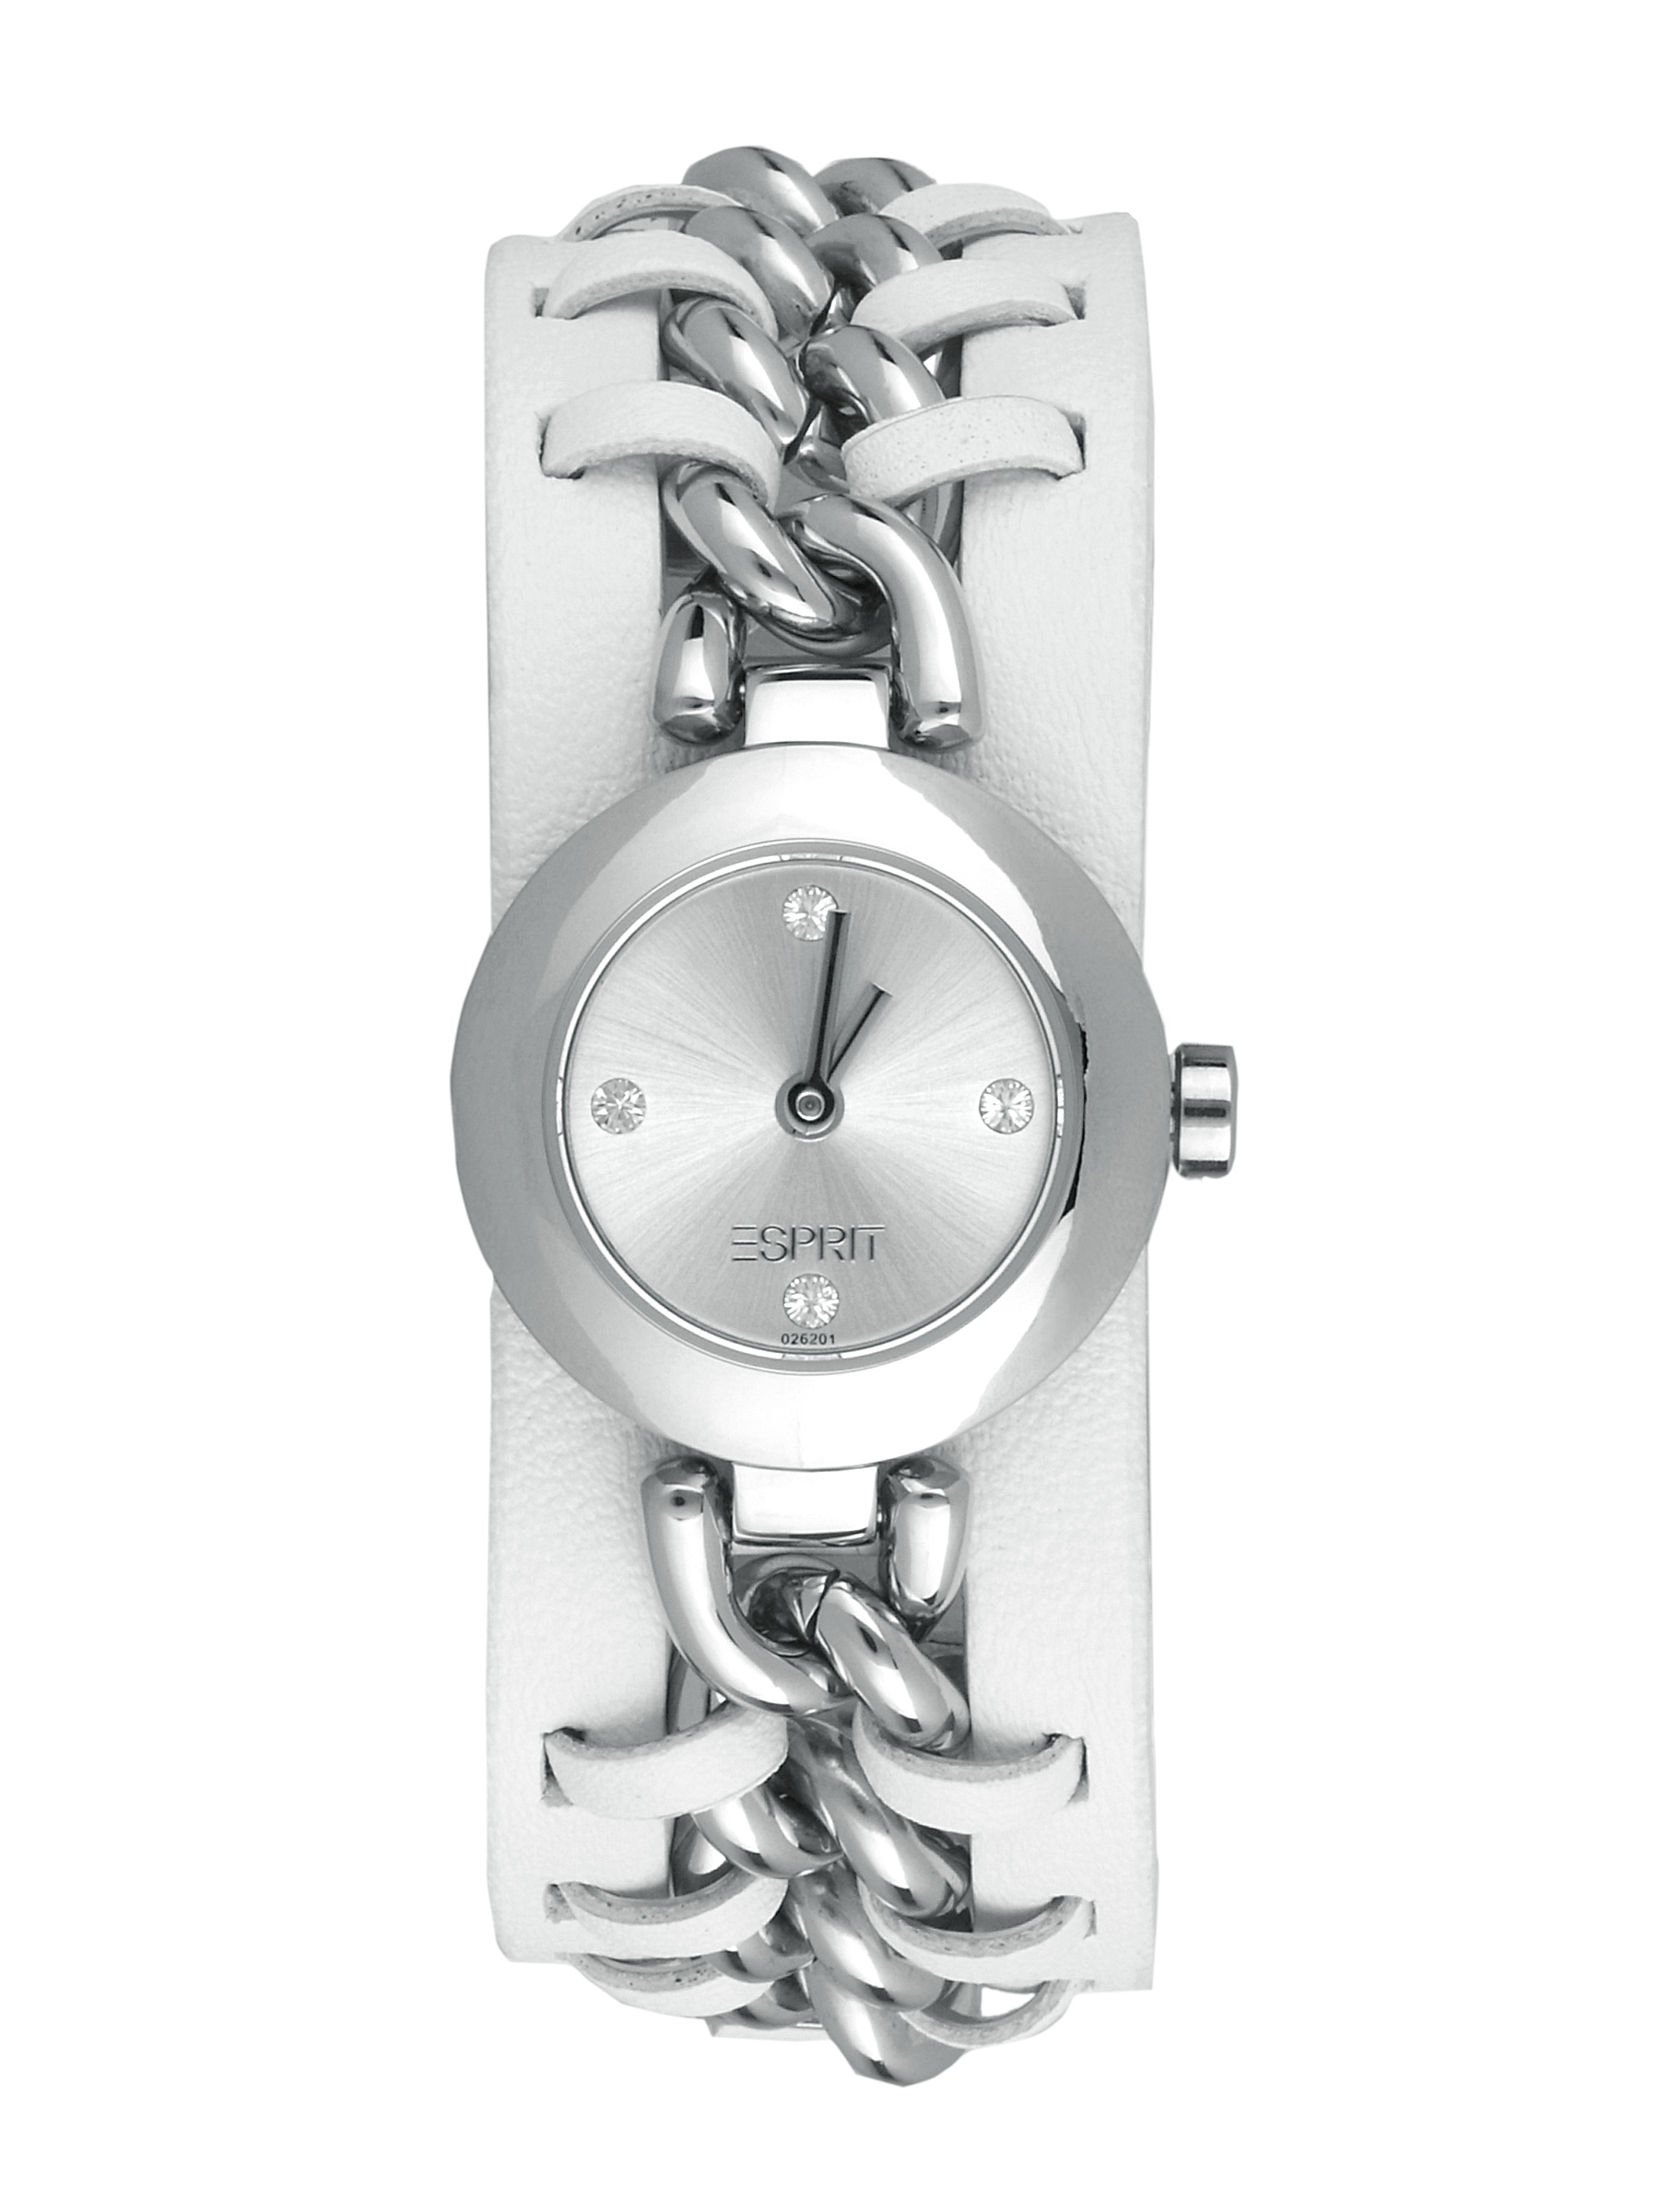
Esprit Women Cool Chic White Steel Watches
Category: Accessories / Watches / Watches
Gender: Women
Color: Steel
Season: Winter 2016
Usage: Casual